Michael Vink

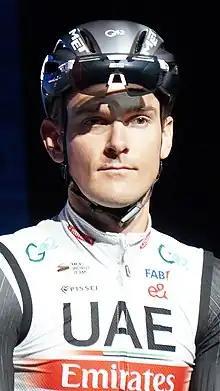
Vink in 2023

Michael Vink (born 22 November 1991) is a New Zealand professional road cyclist, who last rode for UCI WorldTeam . In 2023, he was signed by on the strength of his results in the virtual cycling platform ‘MyWhoosh’.